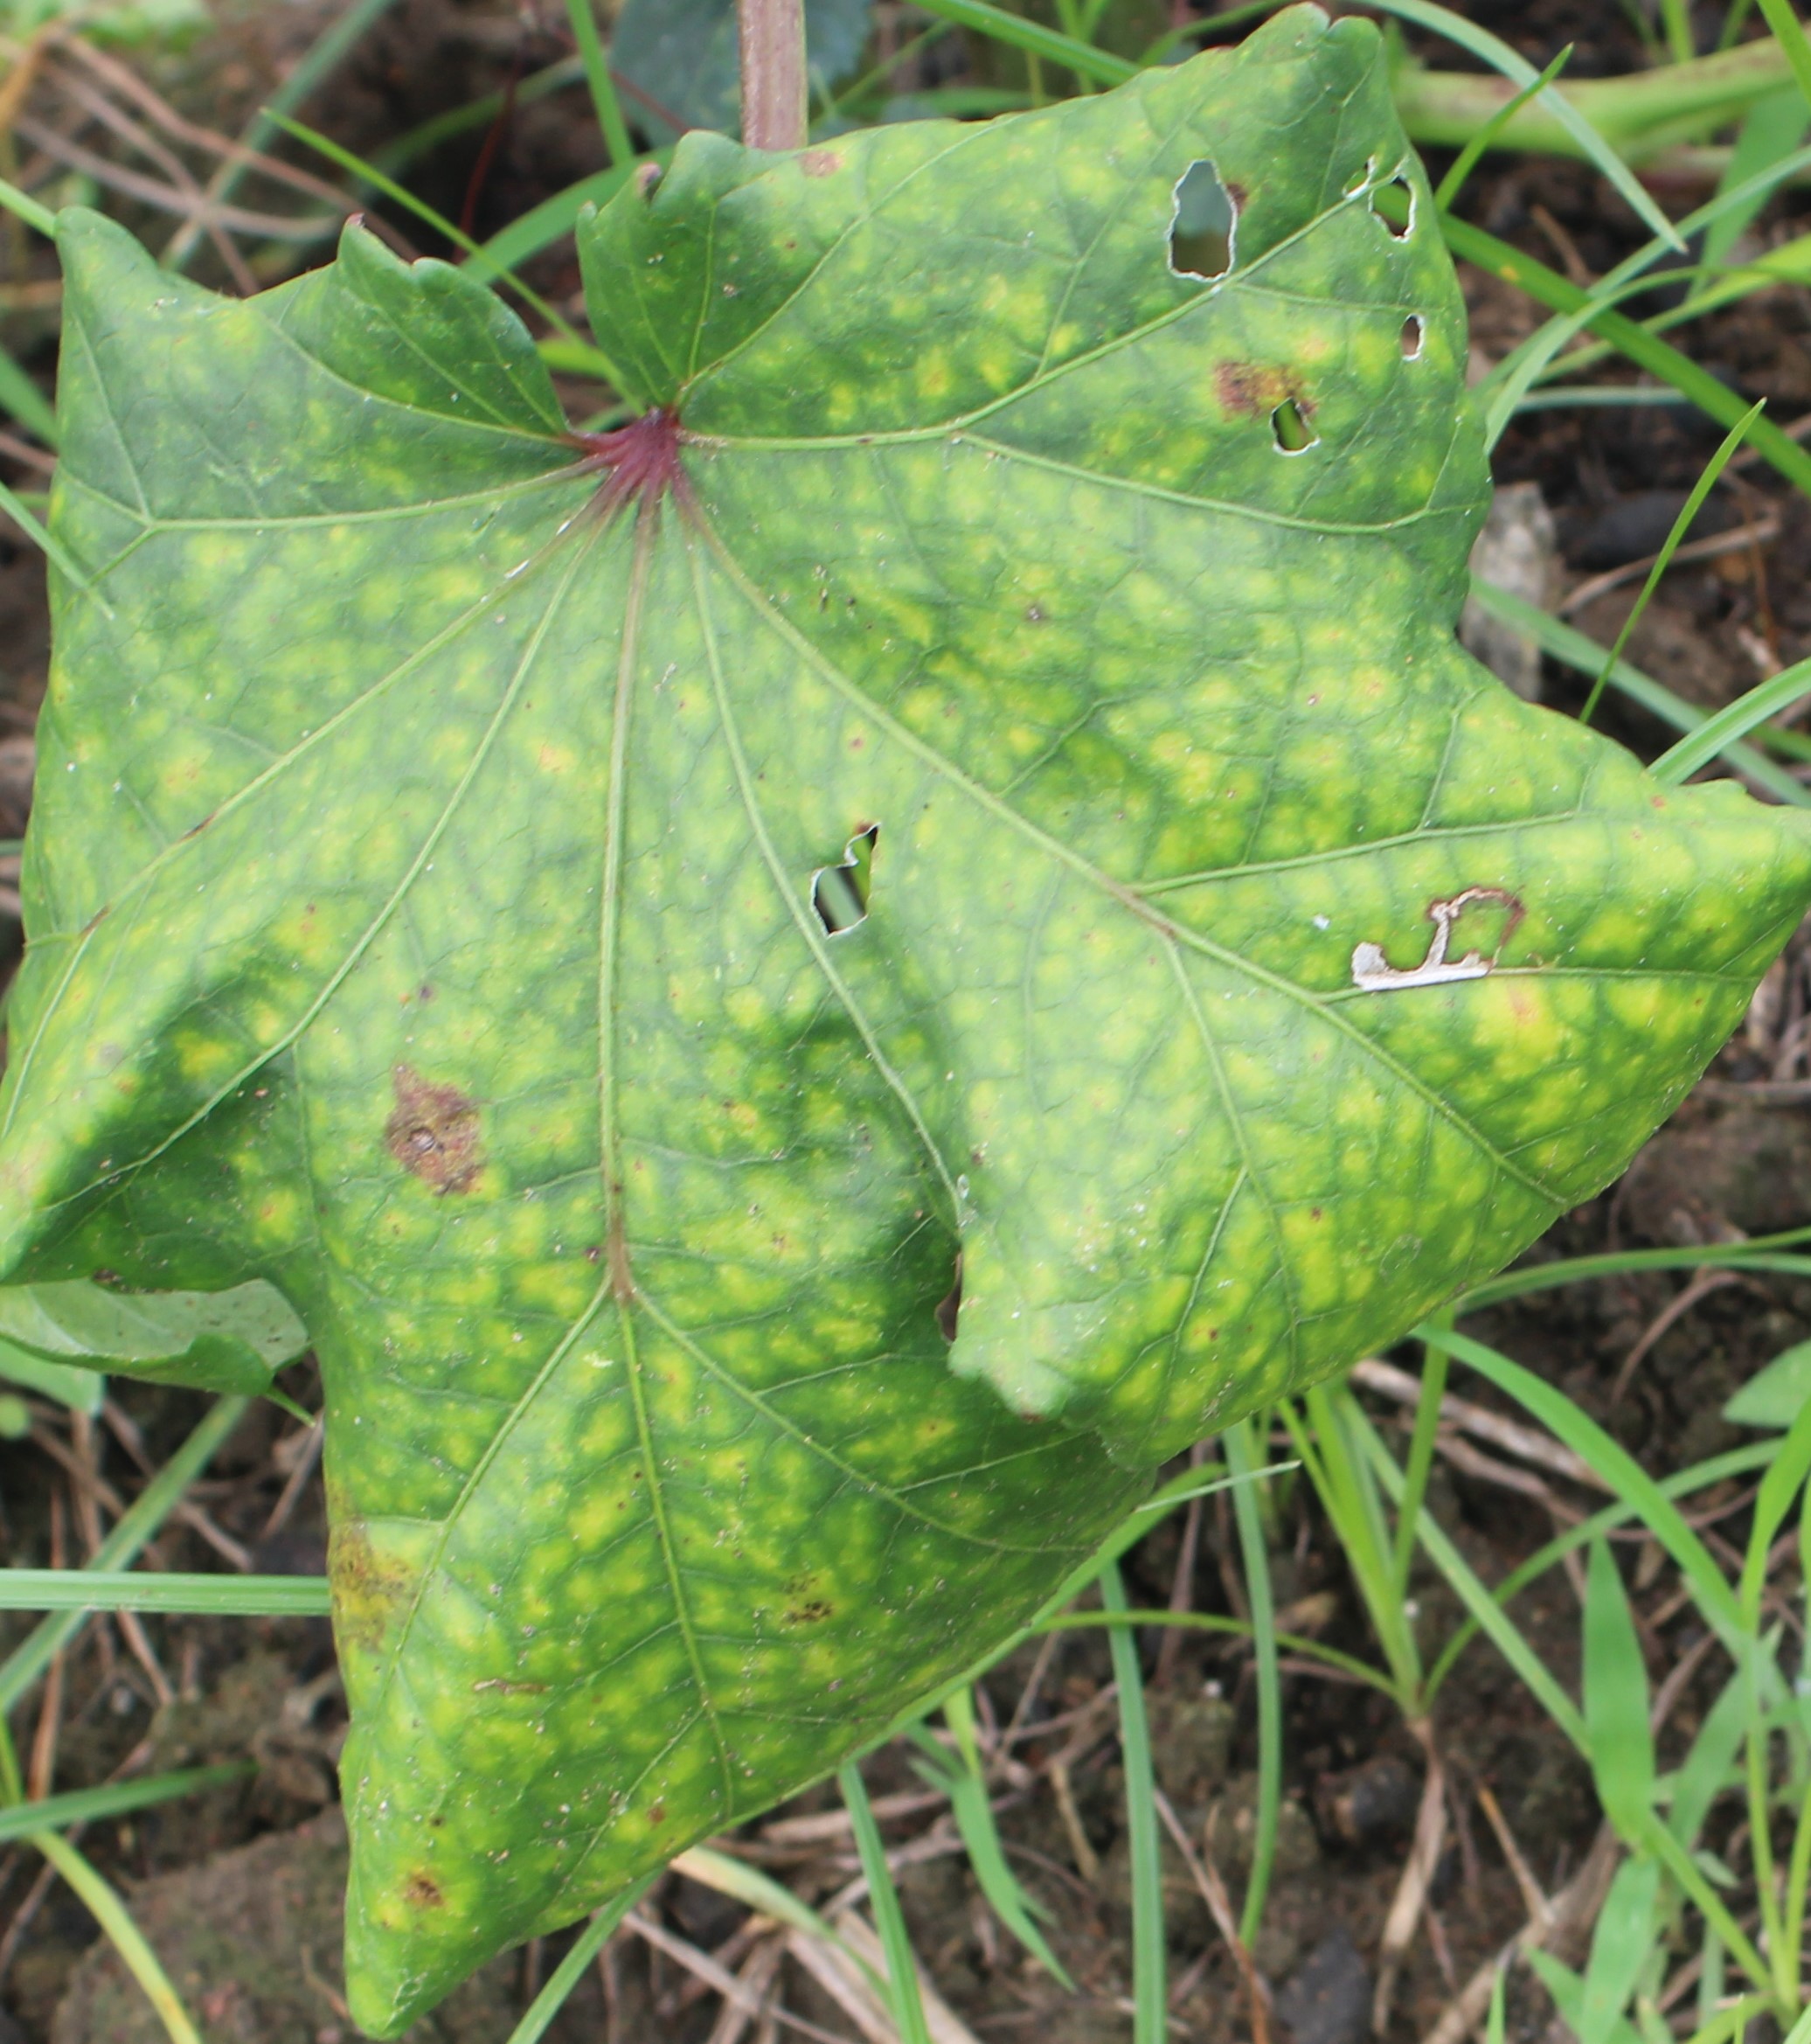
Label: Downy Mildew